3rd Battle Squadron

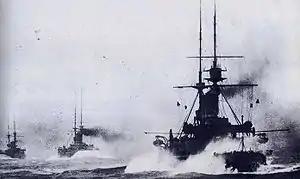
"King Edward VII"-class battleships on manoeuvres ca. 1909.

On 5 August 1914, the squadron had eight ships: , , , , , , , and "Zealandia". The squadron of eight "King Edward VII"-class pre-dreadnought battleships were nicknamed "the wobbly eight" after their slight tendency to roll under way.